Booi Aha

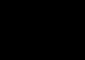
"Booi aha" in Manchu script

Booi Aha (Manchu: ("booi niyalma") for male, ("booi hehe") for female; Chinese transliteration: 包衣阿哈) is a Manchu word literally meaning "household person", referring to hereditarily servile people in the Eight Banner system in 17th-century Qing China. It is often directly translated as "bondservant", although sometimes also simply rendered as the common word, slave, or more specifically within Chinese social and political context as nucai.